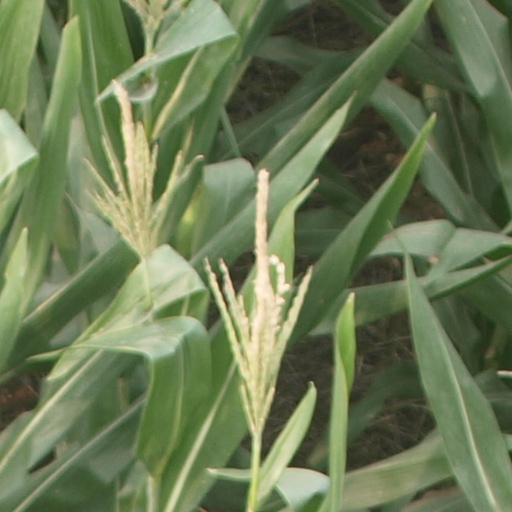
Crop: maize; corn